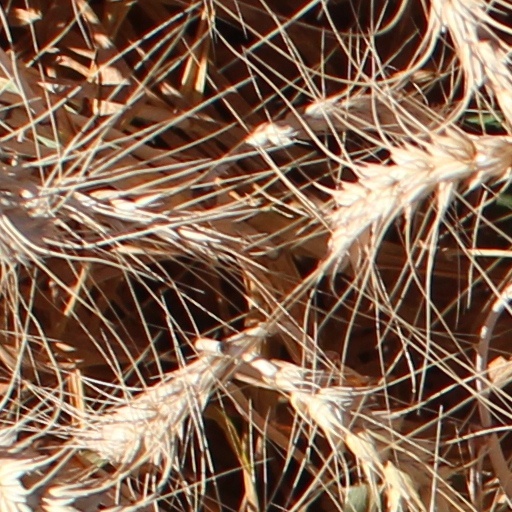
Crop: wheat